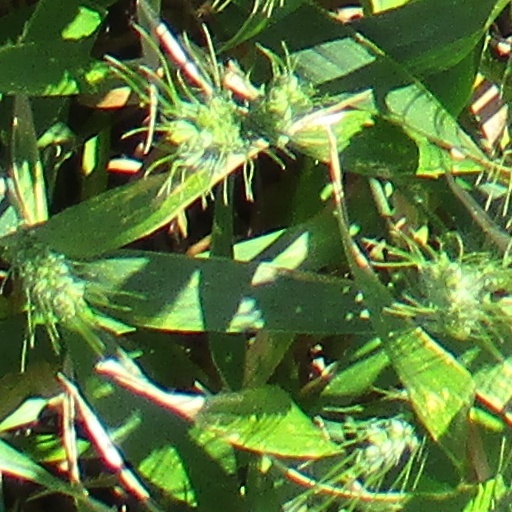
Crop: wheat